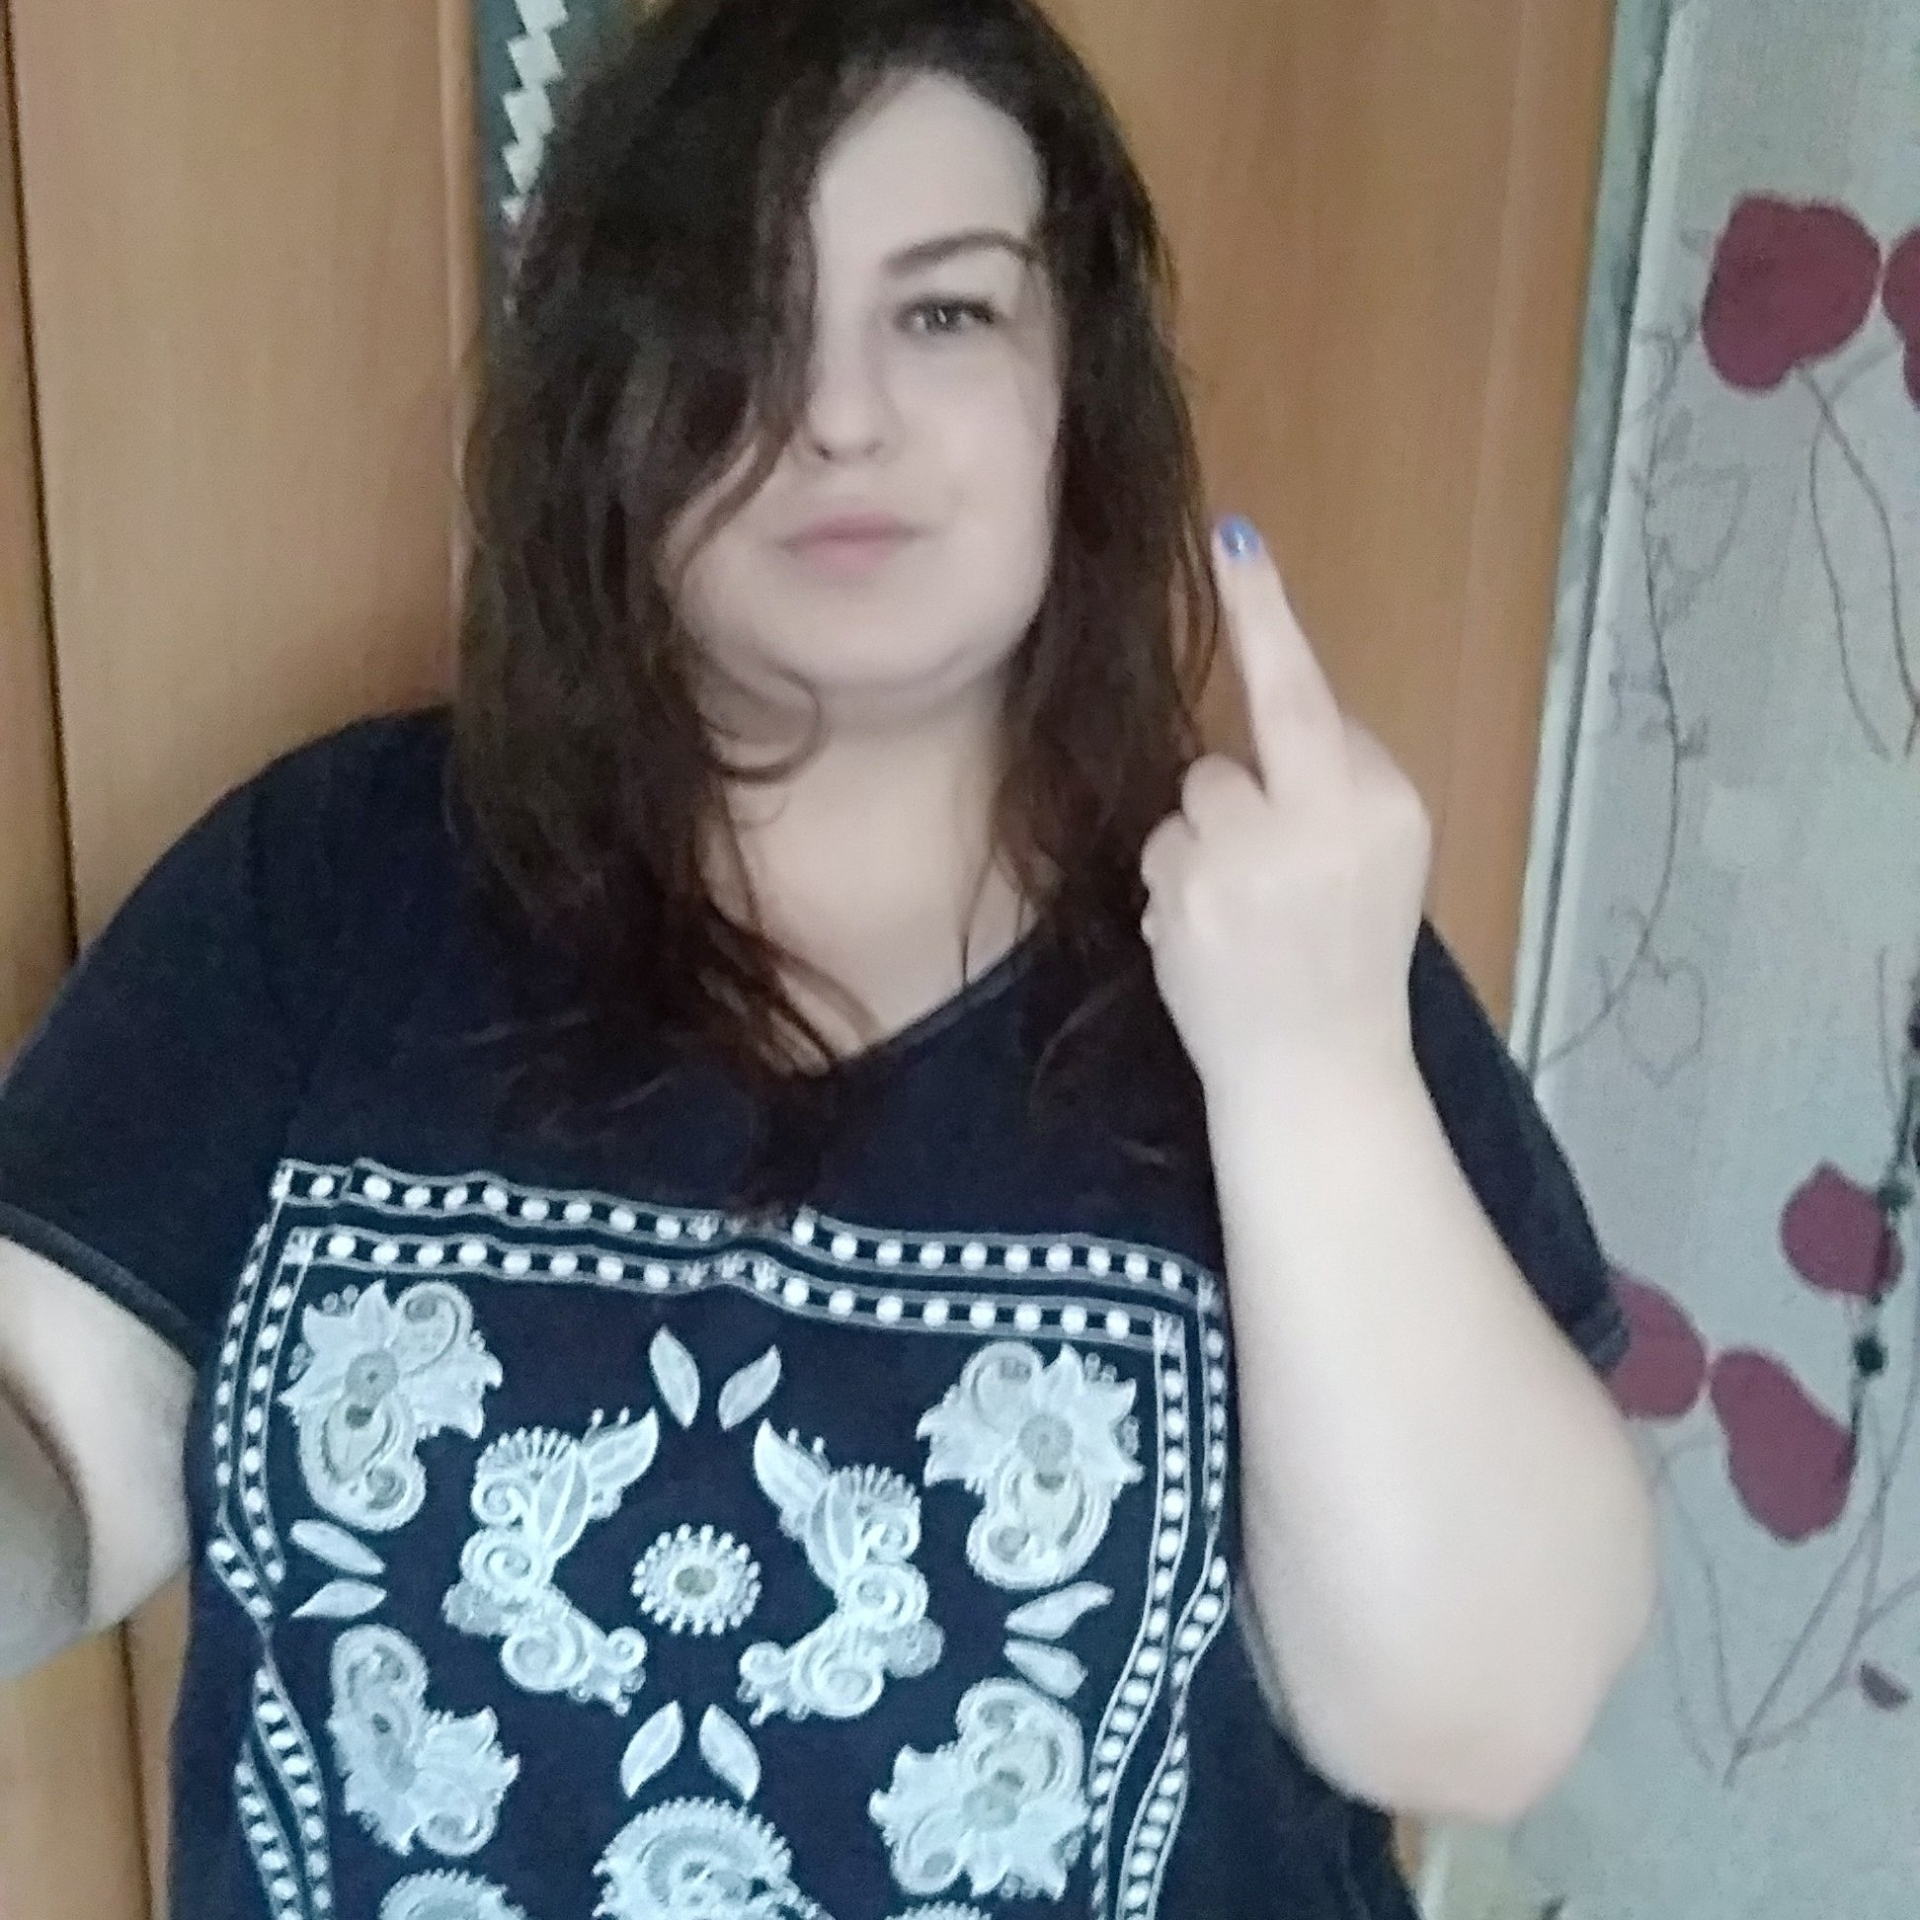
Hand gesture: middle_finger